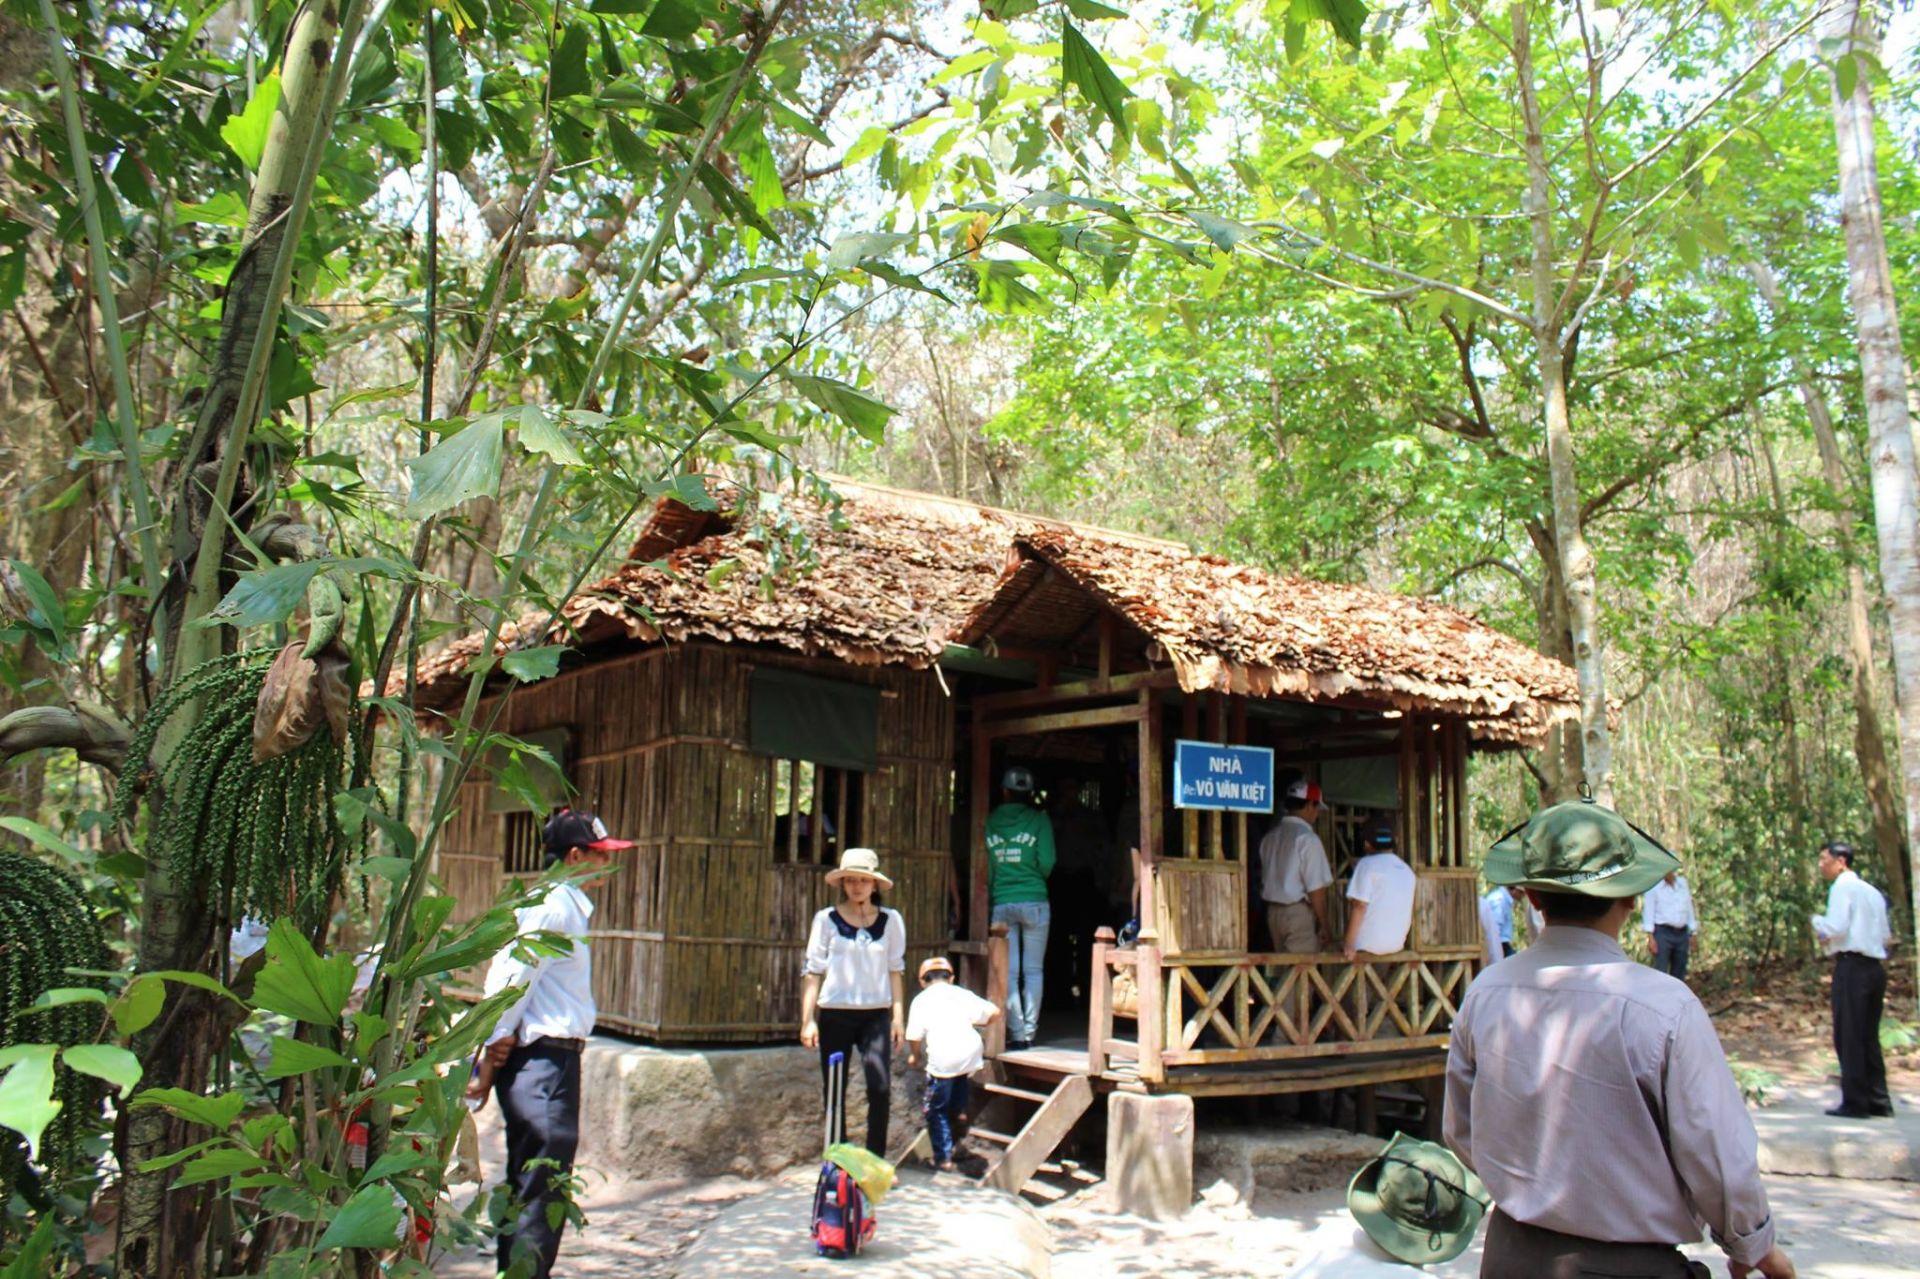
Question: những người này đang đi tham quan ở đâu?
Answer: ở nhà võ văn kiệt